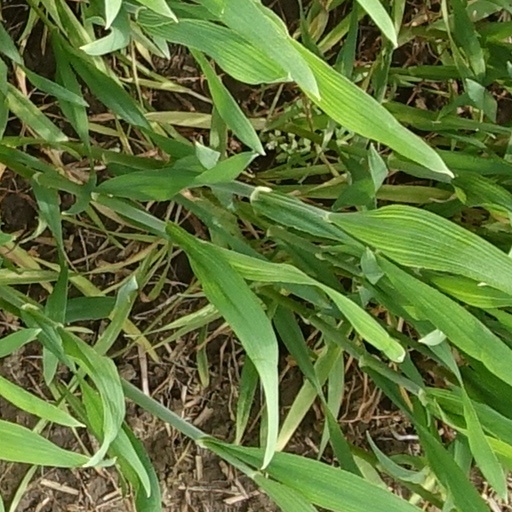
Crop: wheat